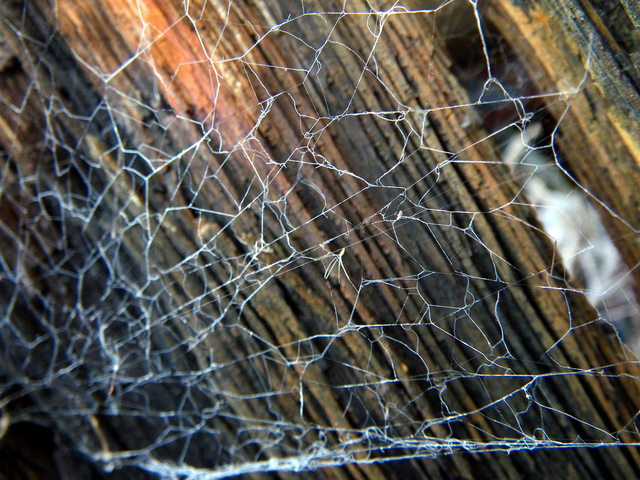
Texture: cobwebbed